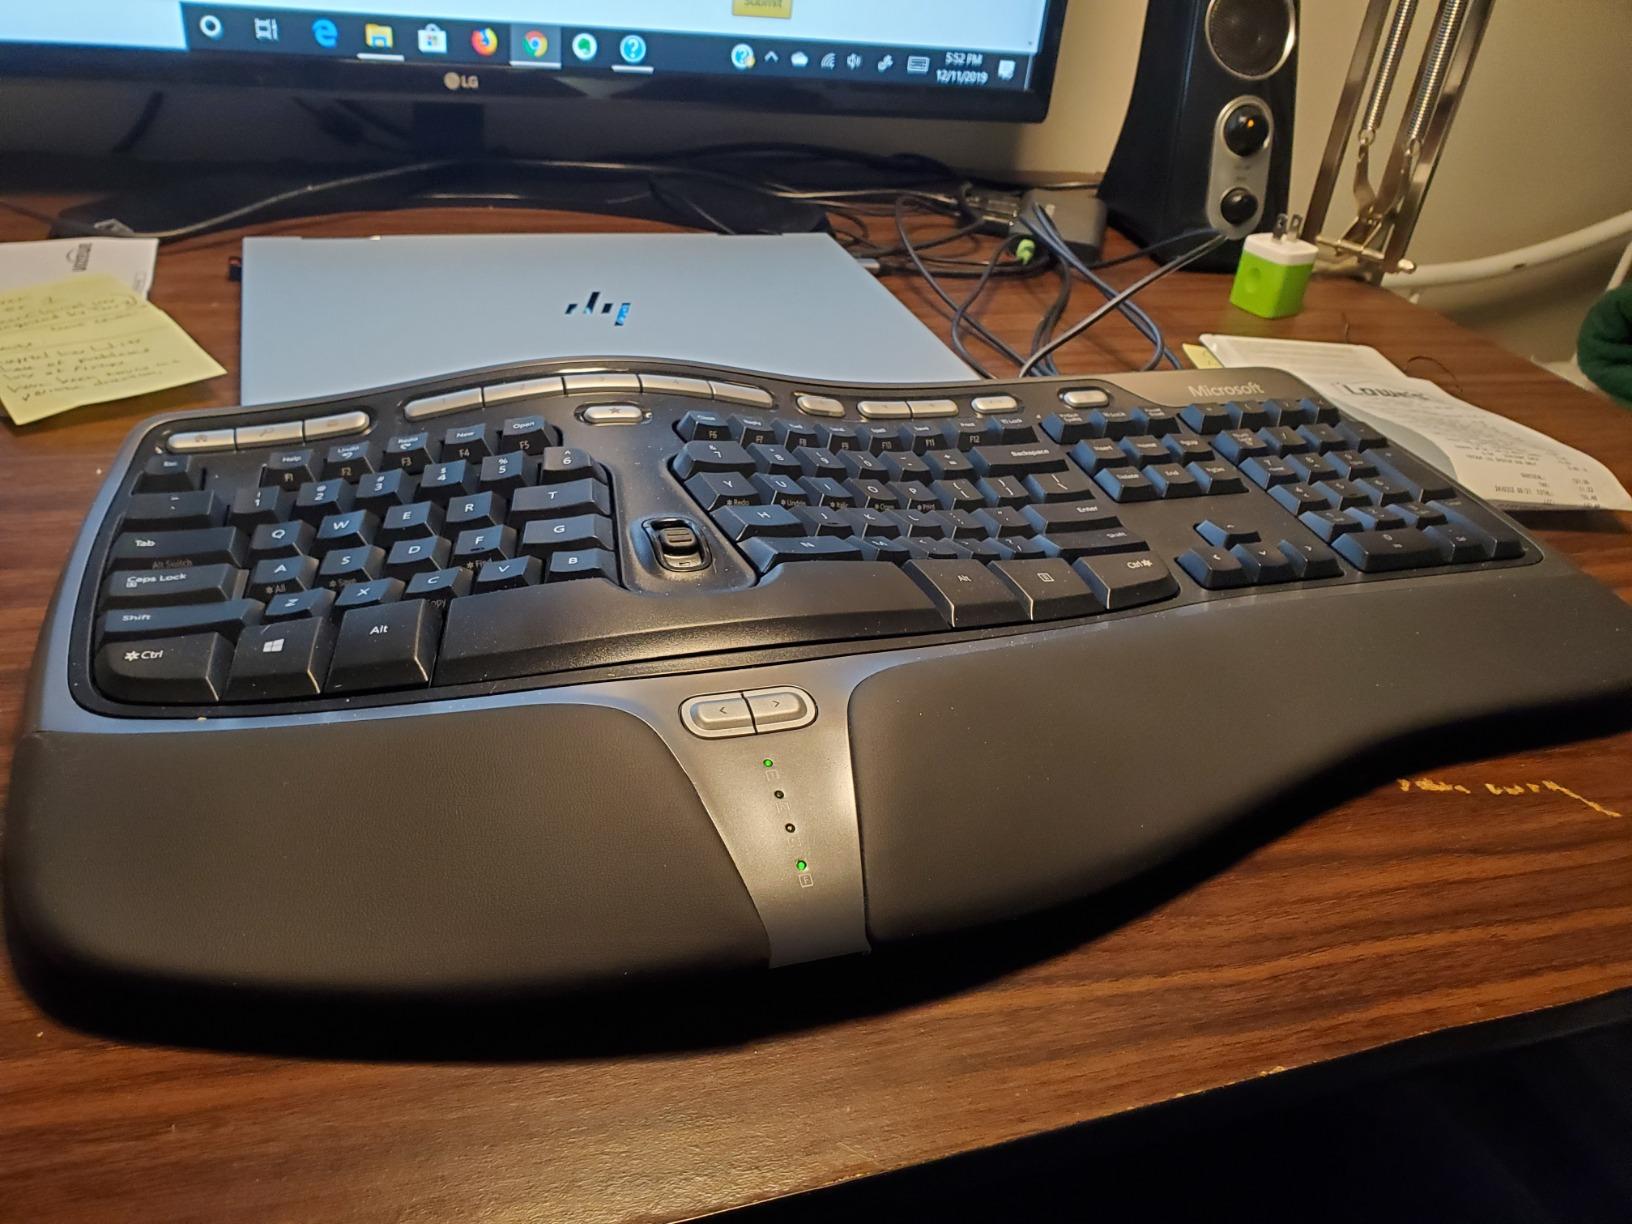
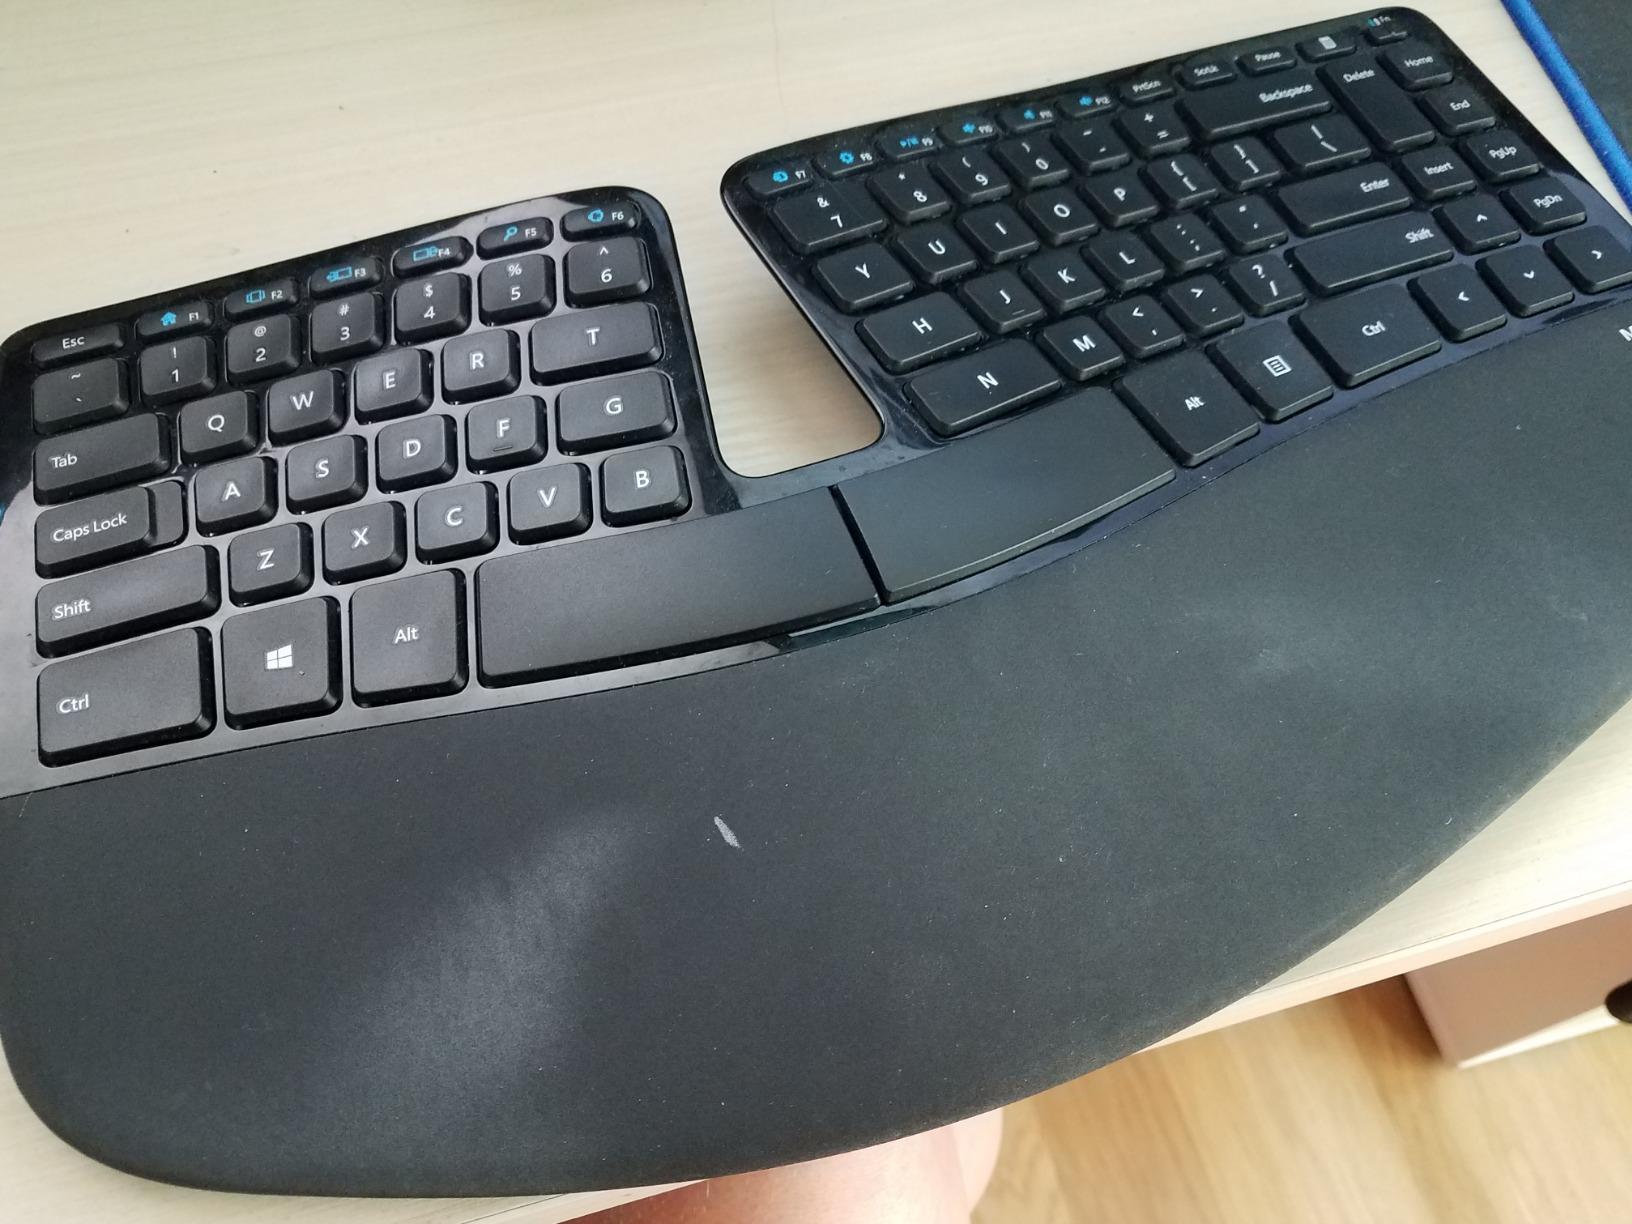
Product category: keyboard
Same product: no